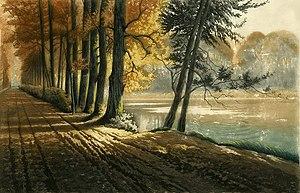
Beau Jour d' Octobre